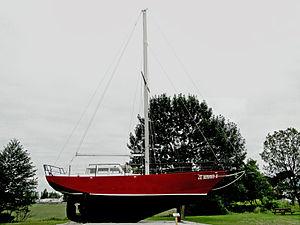
Le J.E. Bernier II au Musée maritime du Québec, L'Islet, Canada
Le passage du Nord-Ouest est un espace maritime de l'océan Arctique compris entre le détroit de Davis et la baie de Baffin à l'est et la mer de Beaufort à l'ouest. Il ouvre au sud-est sur la baie d'Hudson et sur l'océan Arctique au nord-ouest. Ce passage offre plusieurs routes maritimes qui permettent aux navires de joindre l'océan Atlantique à l'océan Pacifique en passant entre les îles arctiques du Nord canadien, puis à travers la mer de Beaufort et la mer des Tchouktches. Les diverses îles du Canada arctique sont séparées les unes des autres et du continent américain par une série de chenaux, plus ou moins profonds, collectivement appelés passage du Nord-Ouest. Ce passage n'est praticable que pendant le court été arctique car pris par les glaces le reste de l'année.
Réal Bouvier est un navigateur et un journaliste québécois, né le 6 janvier 1946 à Longueuil et décédé le 9 janvier 2000 à Longueuil. En 1977, il franchit le passage du Nord-Ouest aux commandes du J.E. Bernier II, un voilier de plaisance de 11 mètres. Le J.E. Bernier II était à son époque le plus petit navire à avoir franchi le passage du Nord-Ouest, voyage réalisé pendant les trois périodes estivales de 1976 à 1978, et le premier voilier de plaisance à avoir fait le tour de l'Amérique du Nord, un trajet de 18 500 milles marins.
Le Musée maritime du Québec est un musée maritime situé au cœur de la municipalité de L'Islet, dans la région de Chaudière-Appalaches au Québec. Le musée est composé d'un parc extérieur où l'on retrouve des navires musées, d'un bâtiment historique où l'on présente des expositions sur la thématique de la mer ainsi que d'une chalouperie présentant la thématique de la construction de petits navires en bois.